Andy Beshear

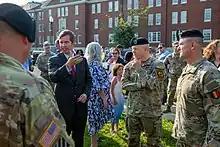
Beshear meets with U.S. Army Cadet Command leadership at Fort Knox in August 2021.

Beshear sued Governor Matt Bevin several times over what he argued was Bevin's abuse of executive powers during Beshear's tenure as attorney general and while he was campaigning against Bevin for governor. Beshear won some cases and lost others. In April 2016, he sued Bevin over his mid-cycle budget cuts to the state university system. The Kentucky Supreme Court issued a 5–2 ruling agreeing with Beshear that Bevin lacked the authority to make mid-cycle budget cuts without the Kentucky General Assembly's approval. Also in 2016, the Kentucky Supreme Court unanimously sided with Bevin when Beshear sued him on the grounds that Bevin lacked the authority to overhaul the University of Louisville's board of trustees. In 2017, the Kentucky Supreme Court dismissed a lawsuit Beshear brought against Bevin, holding that Bevin had the power to temporarily reshape boards while the legislature is out of session; Bevin called Beshear's lawsuit a "shameful waste of taxpayer resources". In April 2018, Beshear successfully sued Bevin for signing Senate Bill 151, a controversial plan to reform teacher pensions, with the Kentucky Supreme Court ruling the bill unconstitutional. Bevin said Beshear "never sues on behalf of the people of Kentucky. He does it on behalf of his own political career".